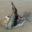
Label: crocodile